Education in Madagascar

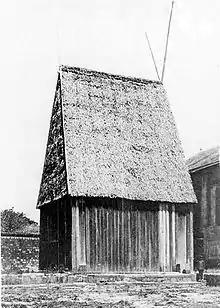
Besakana, site of the original Palace School on the Rova compound of Antananarivo

The first formal European-style school was established in 1818 on the east coast of Madagascar at Toamasina by members of the London Missionary Society (LMS). King Radama I (1810–1828), the first sovereign to bring about half the island of Madagascar under his rule, was interested in strengthening ties with European powers; to this end, he invited LMS missionaries to open a school in his capital at Antananarivo within the Rova palace compound to instruct the royal family in literacy, numeracy and basic education. This first school, known as the Palace School, was established by LMS missionary David Jones on December 8, 1820, within the Besakana, a building of great historic and cultural significance. Within months, due to the rapid increase in the number interested in studying there, classes were transferred to a larger, purpose-built structure on the Rova grounds. By 1822, LMS missionaries had successfully transcribed the Merina dialect of the Malagasy language using the Latin alphabet. This dialect, spoken in the central highlands around Antananarivo, was declared the official version of the Malagasy language that year — a status that the highlands dialect has retained ever since. The Bible, which was incrementally translated into this dialect and printed on a press (a process completed in 1835), was the first book printed in the Malagasy language and became the standard text used to teach literacy, thereby spreading the tenets of Christianity in Imerina.